Daytona Beach International Airport

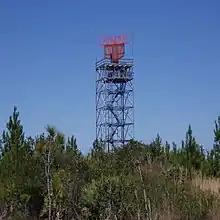
The Daytona Beach Airport Surveillance Radar, located off-site

When World War II broke out, the US Navy took over and used the airport for training, calling it Naval Air Station Daytona Beach. An extensive military construction effort followed to include multiple new buildings for NAS Daytona Beach. Other Naval Outlying Fields (NOLFs) were built at Spruce Creek, New Smyrna Beach, Ormond Beach and Bunnell, and they were shared with Naval Air Station Jacksonville, Naval Air Station Sanford and Naval Air Station DeLand.